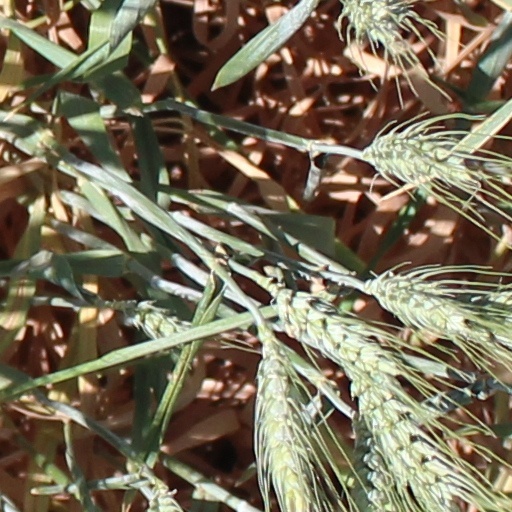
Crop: wheat